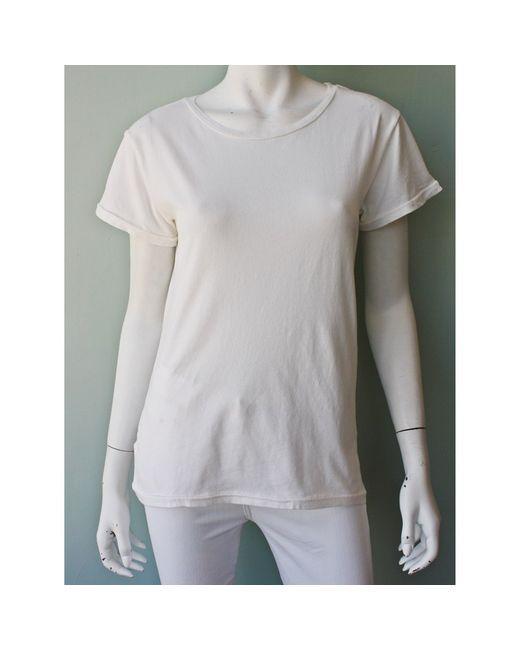
weißes Oberteil Rundhalsausschnitt Kurzarmhemd